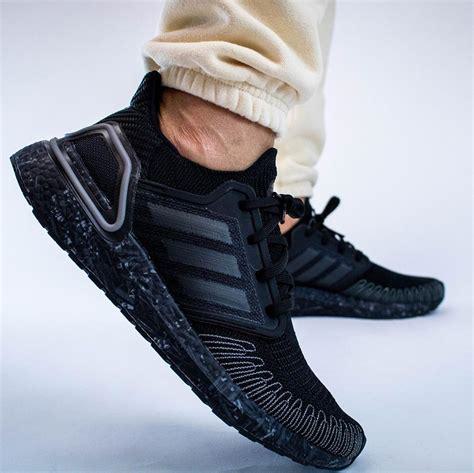
Brand: Adidas
Model: Ultra Boost 20